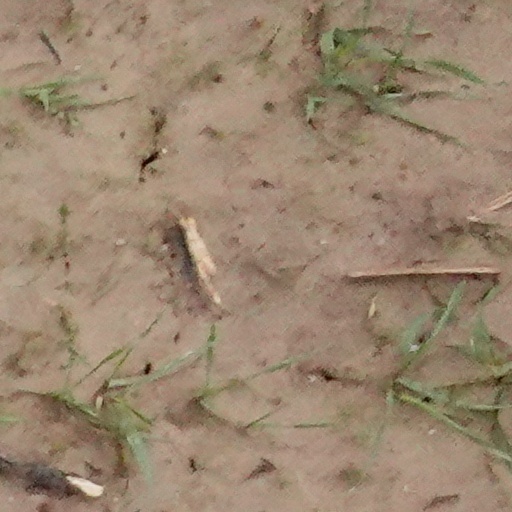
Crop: wheat